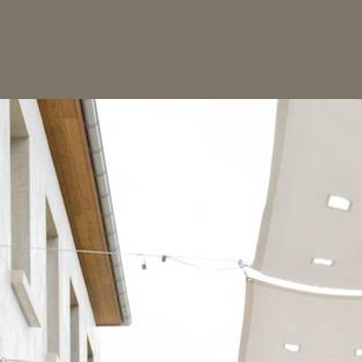
Material: sky